Roughton, Lincolnshire

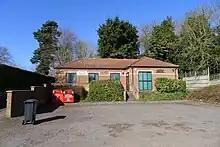
Roughton Village Hall

Roughton Hall is a Grade II* listed building dating from the mid-18th century. Until his death in 2018, it was home to Louth and Horncastle MP, and Father of the House, Sir Peter Tapsell.